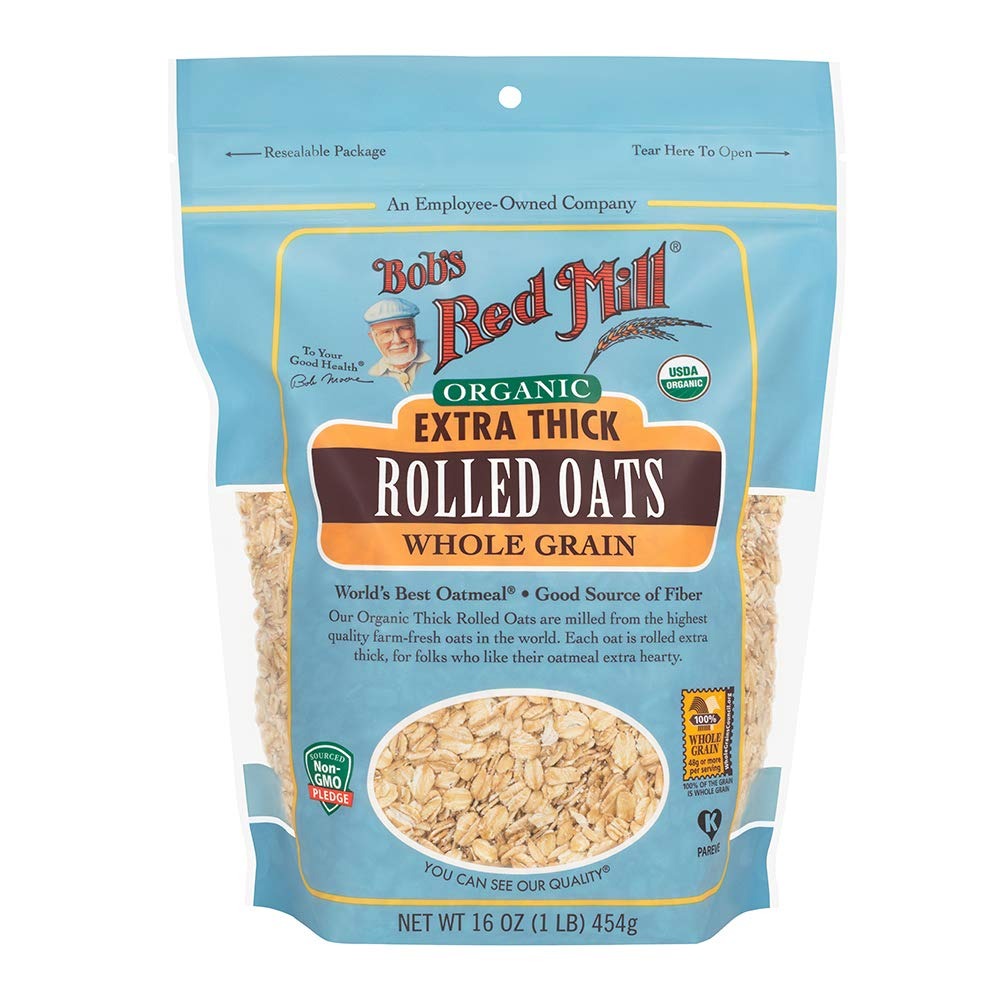
Item Name: Bob's Red Mill Organic Extra Thick Rolled Oats, 16 Oz
Bullet Point 1: One, 16 oz. resealable stand up bag (1 lbs.)
Bullet Point 2: USDA Certified Organic; Vegan; Vegetarian; 100% Whole Grain; Kosher Pareve
Bullet Point 3: Kiln-toasted
Bullet Point 4: 100% whole grain
Bullet Point 5: 7g protein per serving, good source of dietary fiber, good source of iron
Value: 16.0
Unit: Ounce

Price: 13.755